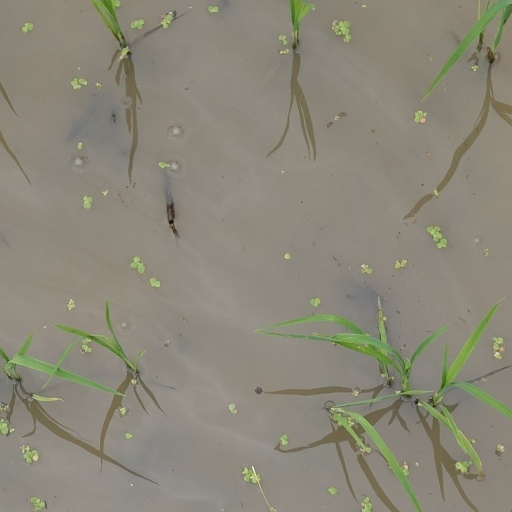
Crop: rice